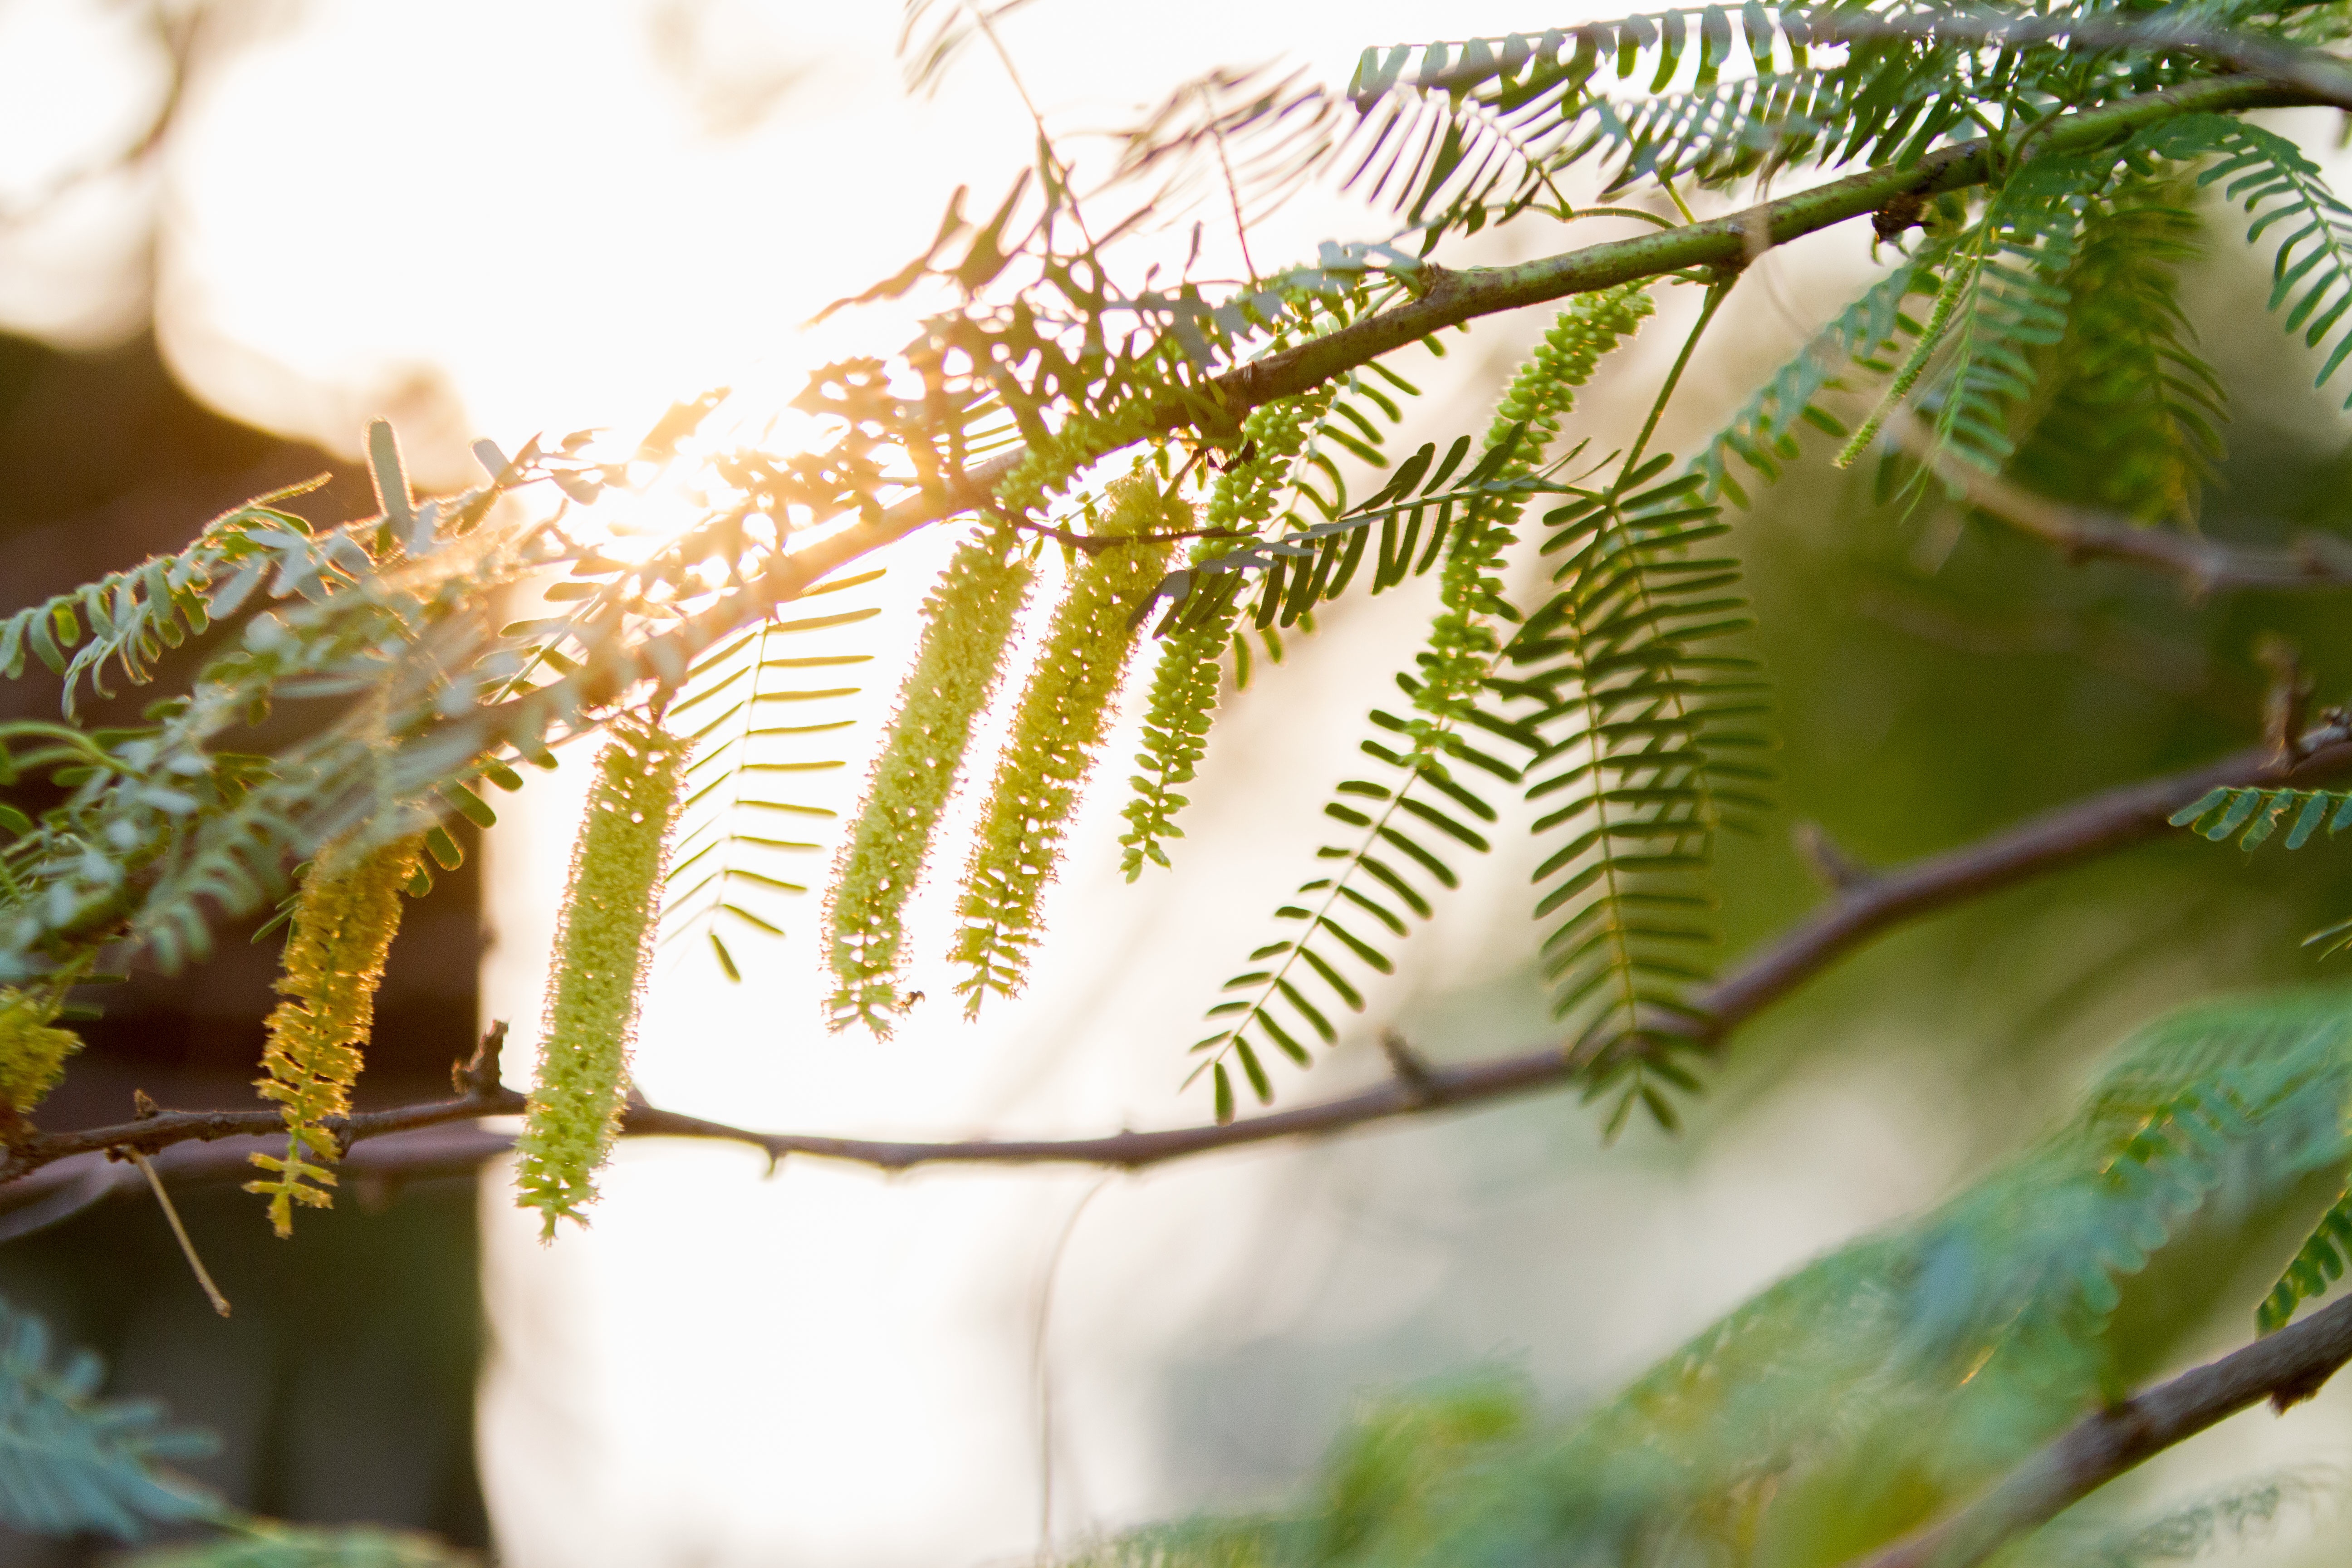
tree, branch, plant, leaf, flower, green, jungle, botany, flora, tropics, woody plant, land plant, arecales, palm family